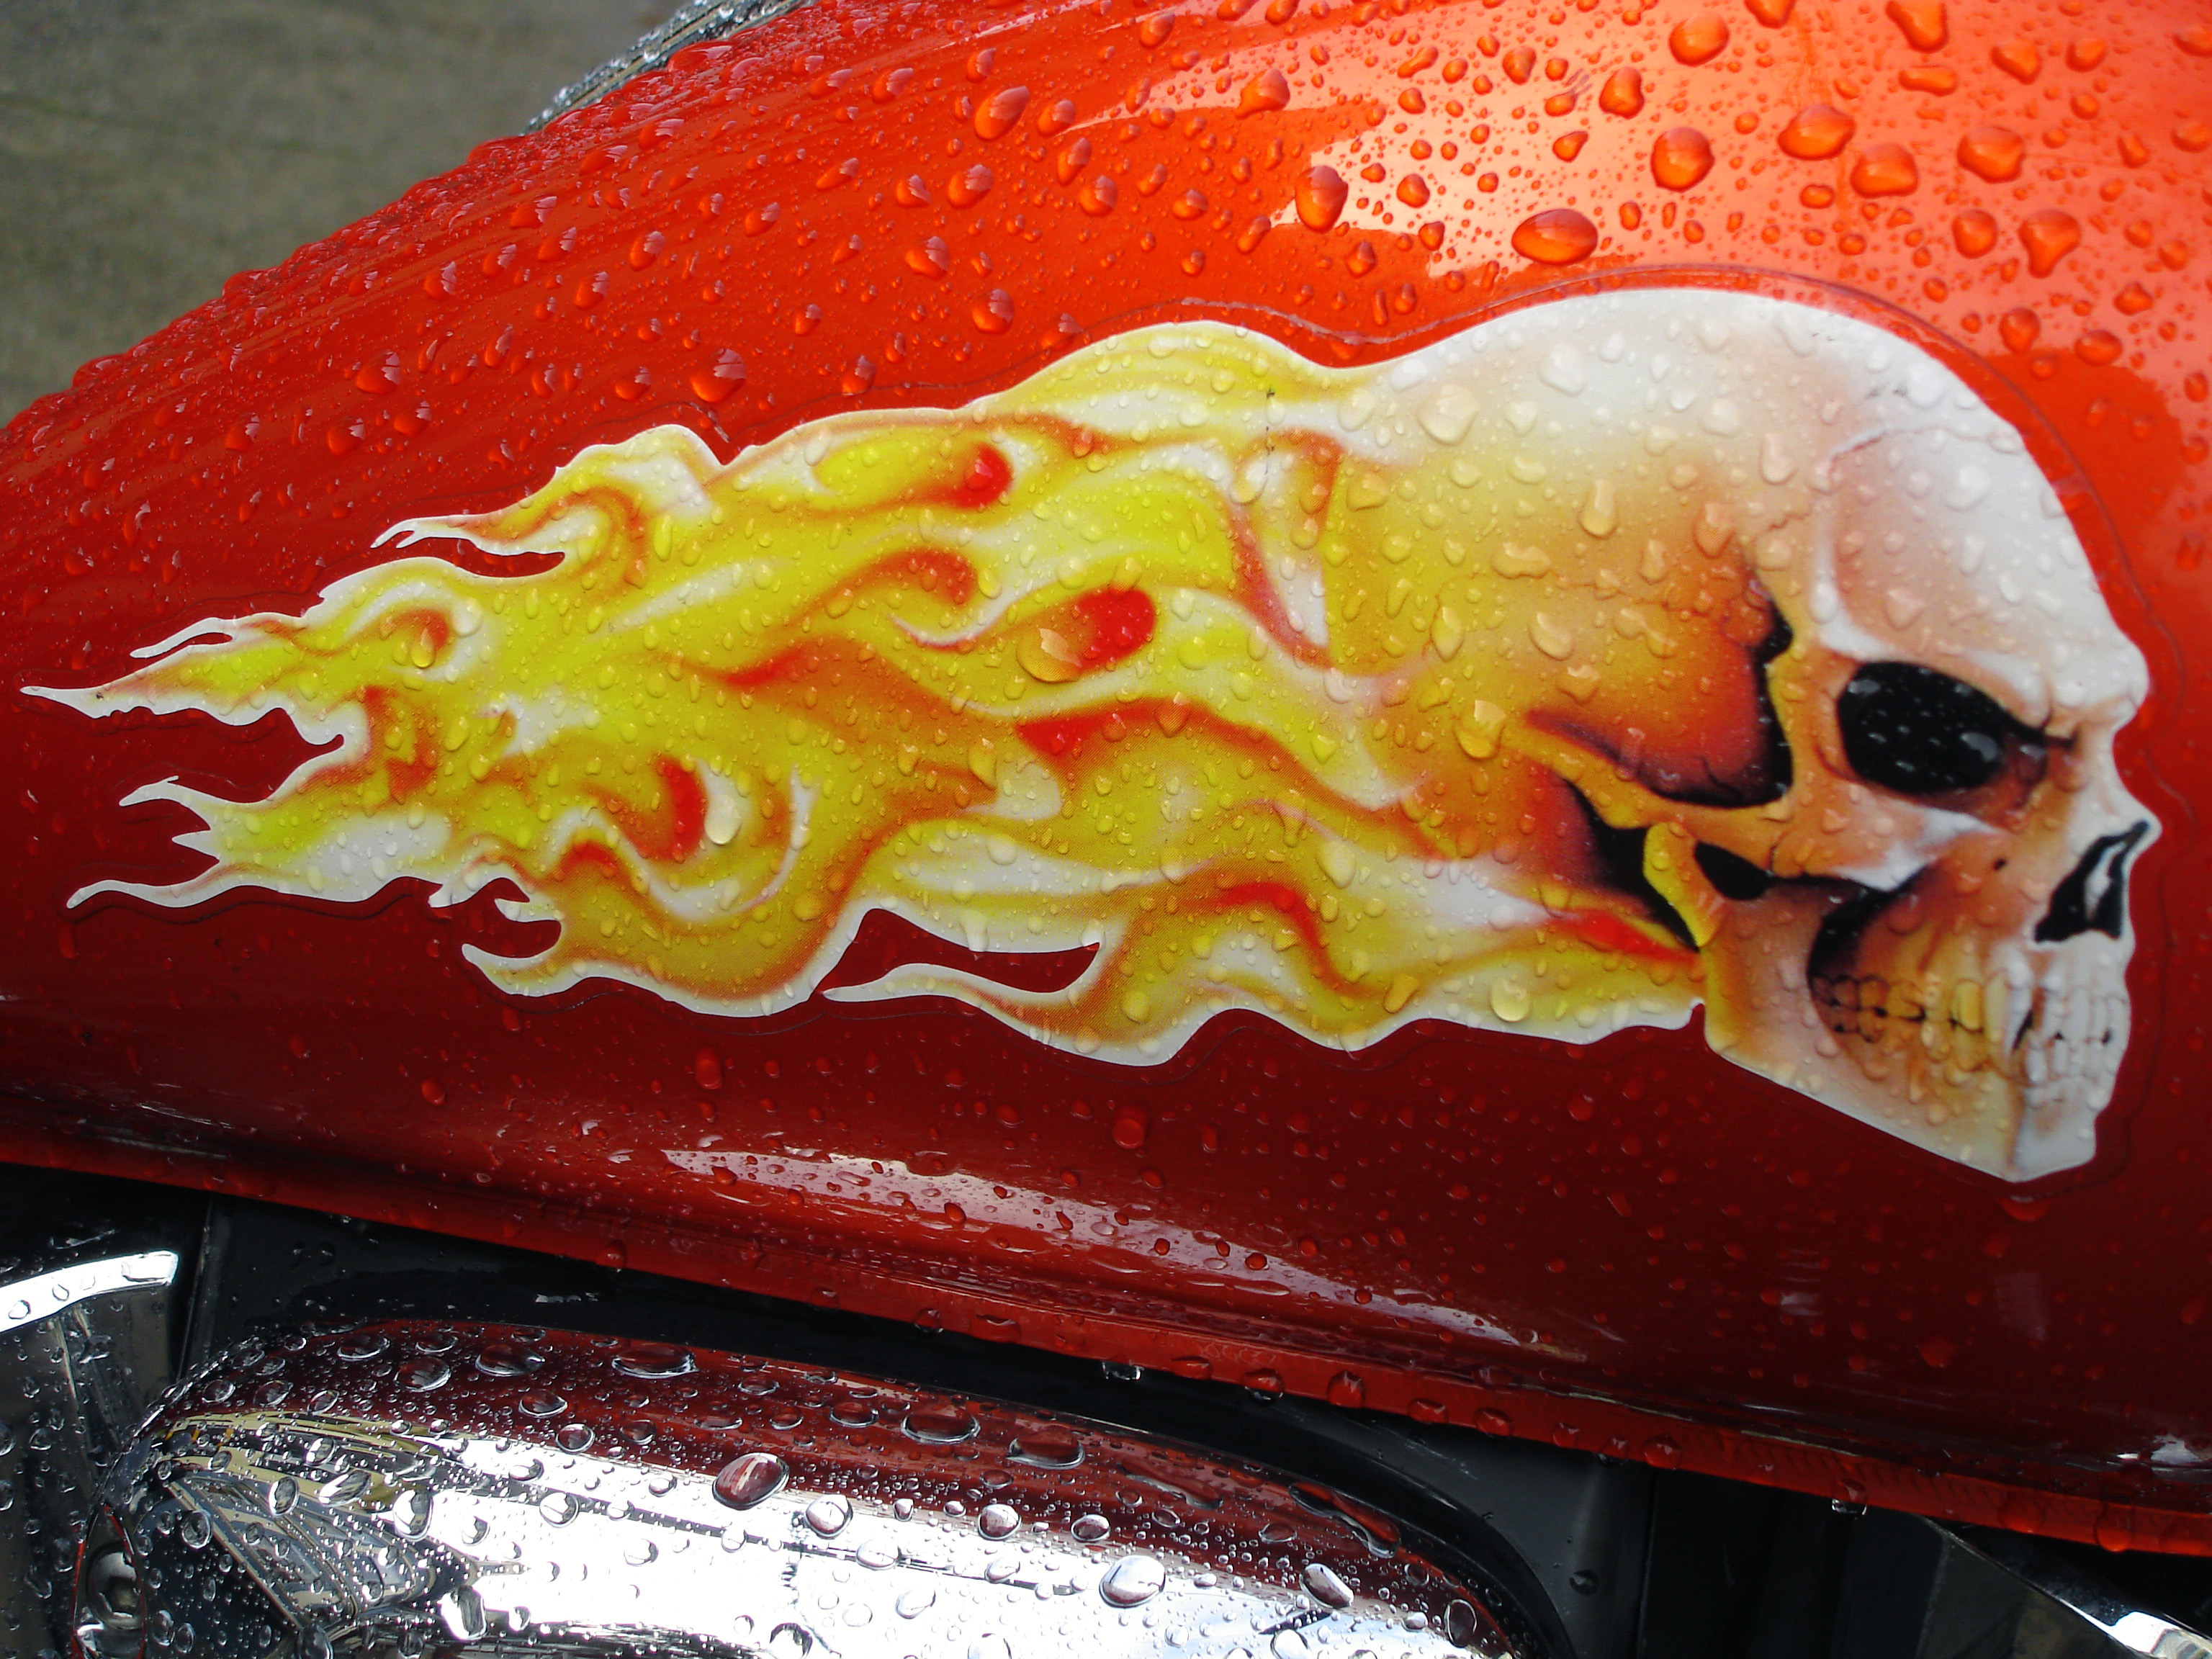
wet, food, red, produce, skull, droplets, carving, fueltank, flames, waterdrops, metallic